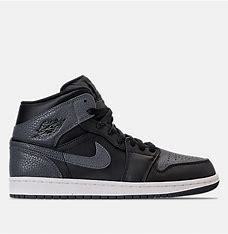
Brand: Jordan
Model: Air 1 Mid Retro Basketball